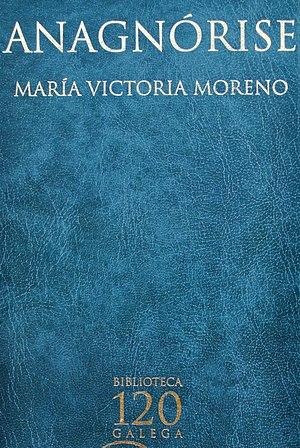
María Victoria Moreno, est une romancière et enseignante galicienne. Elle a écrit en castillan et en galicien. Elle était une pionnière de la littérature pour enfants en galicien.